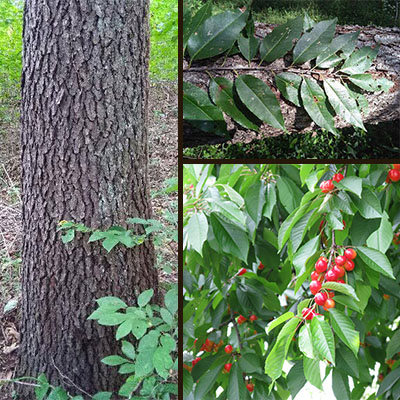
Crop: cherry
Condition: healthy